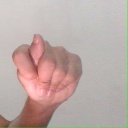
अक्षर: ट